Development of Darwin's theory

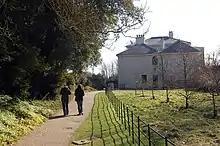
In 1842 they moved to Down House in rural Kent.

They returned on 18 July to a London seething with Chartist unrest, and Darwin copied and scribbled changes to his "Sketch" until it was almost illegible. He returned to house hunting and found a former parsonage in the rural hamlet of Downe at a good price. A general strike led to huge demonstrations all over London, but was crushed by troops by the time Darwin moved. On 17 September 1842 the family moved into Down House (around 1850 the village changed its name to Downe to avoid confusion with County Down in Ireland, but the house kept the old spelling). After a series of alterations Darwin settled in, and in 1843 returned to writing his "Volcanic Islands". In May he began a (mostly geological) country diary he called "The General Aspect".